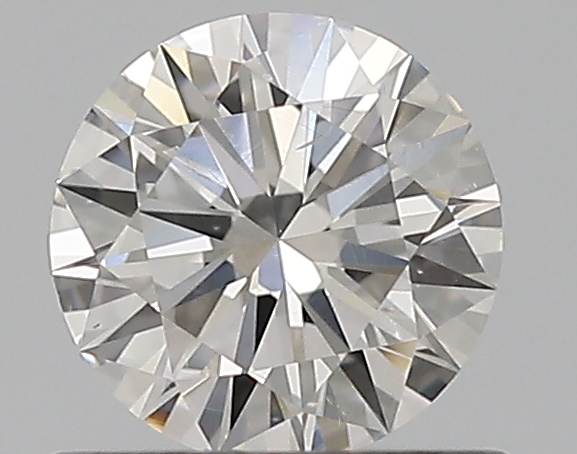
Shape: round
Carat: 0.55
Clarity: SI2
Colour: H
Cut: EX
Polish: EX
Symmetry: EX
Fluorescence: N
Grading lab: GIA
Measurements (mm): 5.34 x 5.36 x 3.15